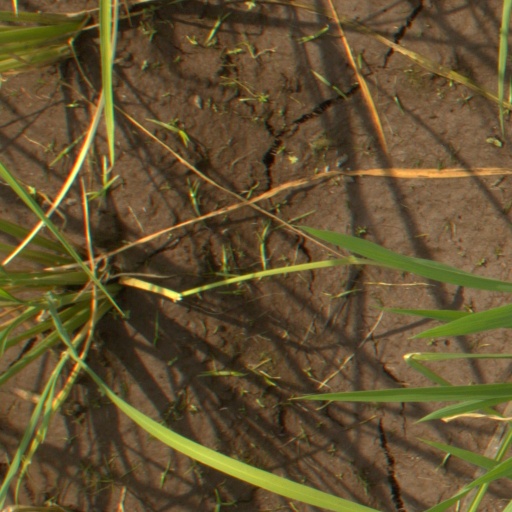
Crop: rice